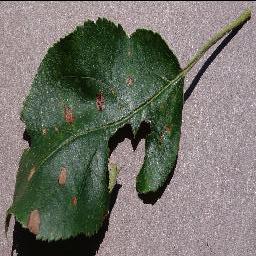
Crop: apple
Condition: black_rot